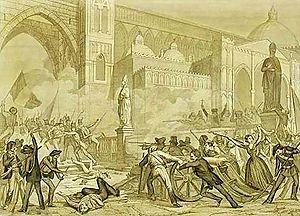
La révolution indépendantiste sicilienne de 1848 a lieu dans une année chargée de révolutions et de soulèvements populaires appelés aussi le printemps des peuples. La révolution sicilienne de cette année revêt une certaine importance pour les quatre raisons suivantes :